Carlos Chávez

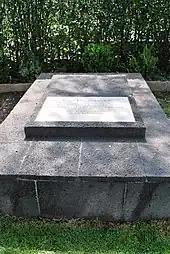
Chávez's tomb in the Panteón de Dolores, Mexico City

In May 1953 he was commissioned by Lincoln Kirstein, director of the New York City center of Music and Drama, for a three-act opera to a libretto by Chester Kallman based on a story by Boccaccio, to be titled "The Tuscan Players". Intended to be finished in August 1954, it was first postponed to April 1955, but only finally completed in 1956, by which time the title had been changed twice, first to "Pánfilo and Lauretta", then to . The City Center waived its rights to the first performance, which was given under the title "Panfilo and Lauretta" in the Brander Matthews Theatre at Columbia University in New York on 9 May 1957, under the baton of Howard Shanet. Stage direction was by Bill Butler, scenic design by Herbert Senn and Helen Pond, and costumes by Sylvia Wintle. The principal singers were Sylvia Stahlman, Frank Porretta, Craig Timberlake, Mary McMurray, Michael Kermoyan, and Thomas Stewart. The opera would be revised twice more and the title changed again to ("The Visitors"), for productions in 1968 and 1973, in Mexico City and Aptos, California, respectively. From 1958 to 1959 he was the Charles Eliot Norton professor at Harvard University, and the public lectures he gave there were published as a book, "Musical Thought".